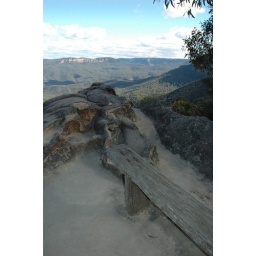
Somewhere in the blue mountains